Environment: real
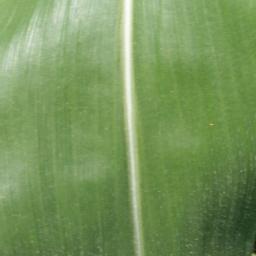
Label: healthy